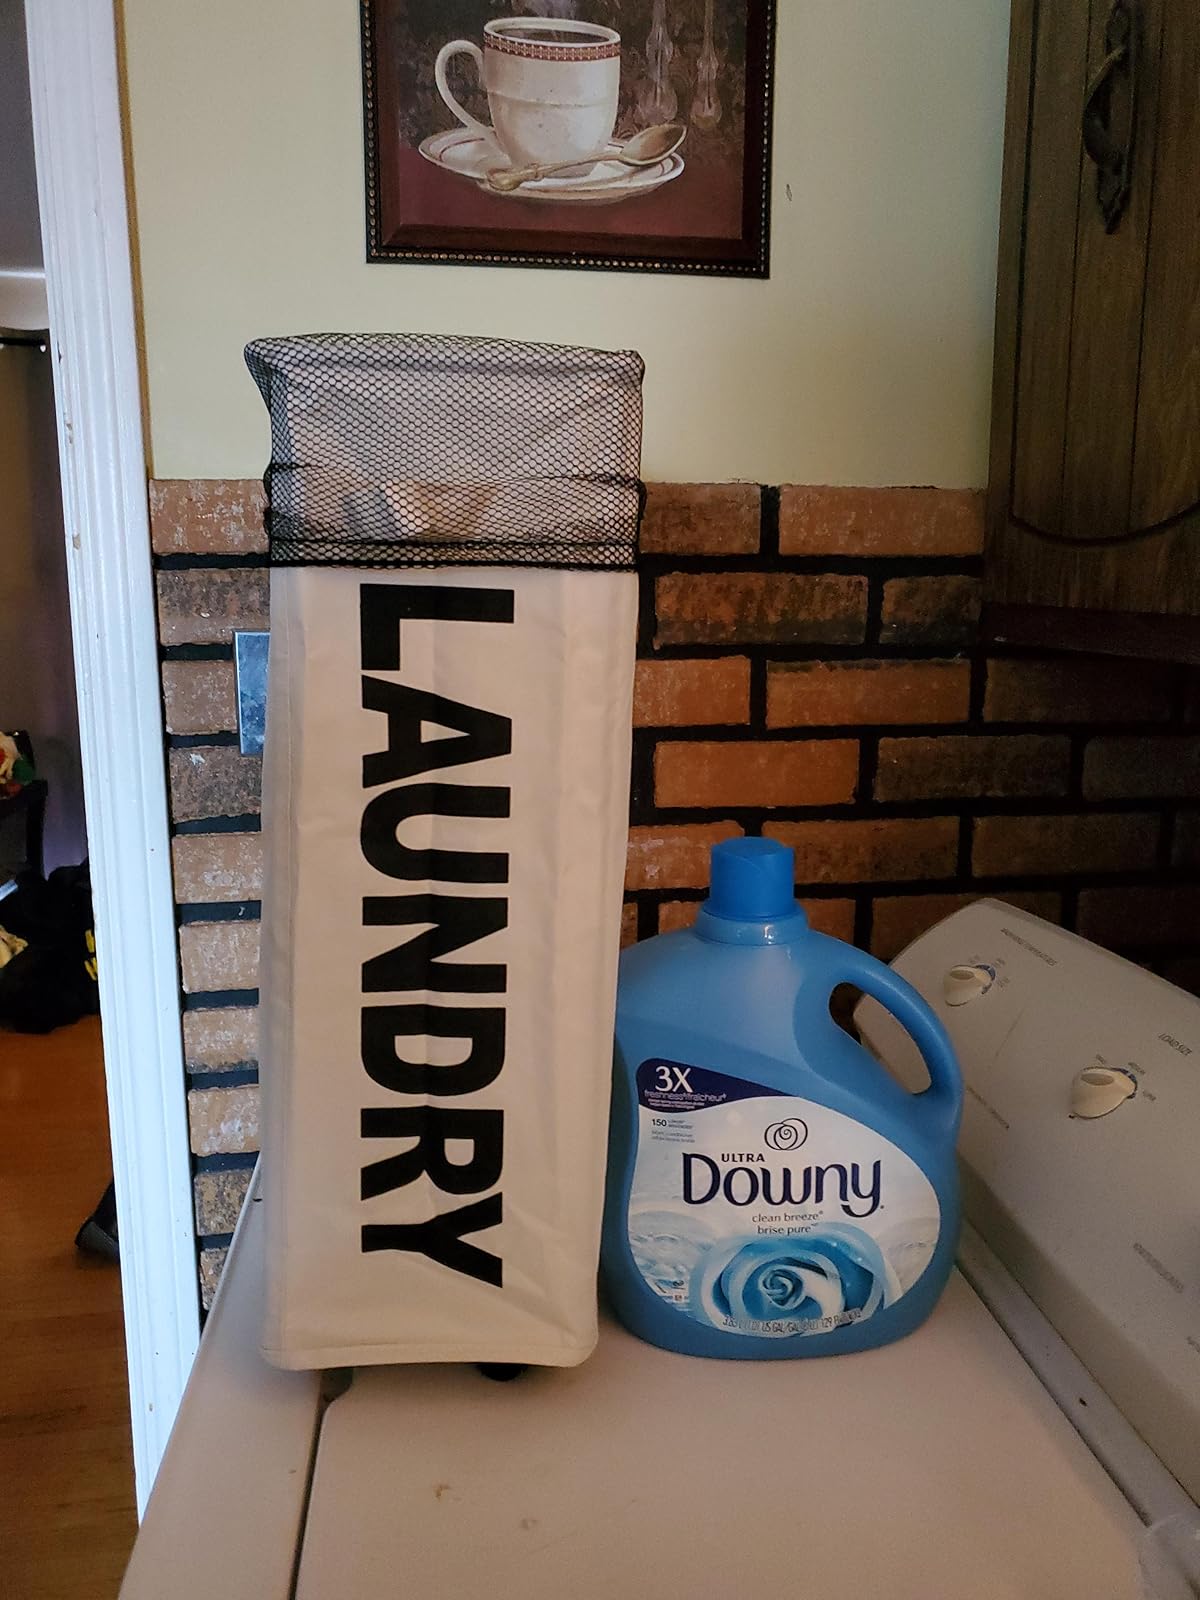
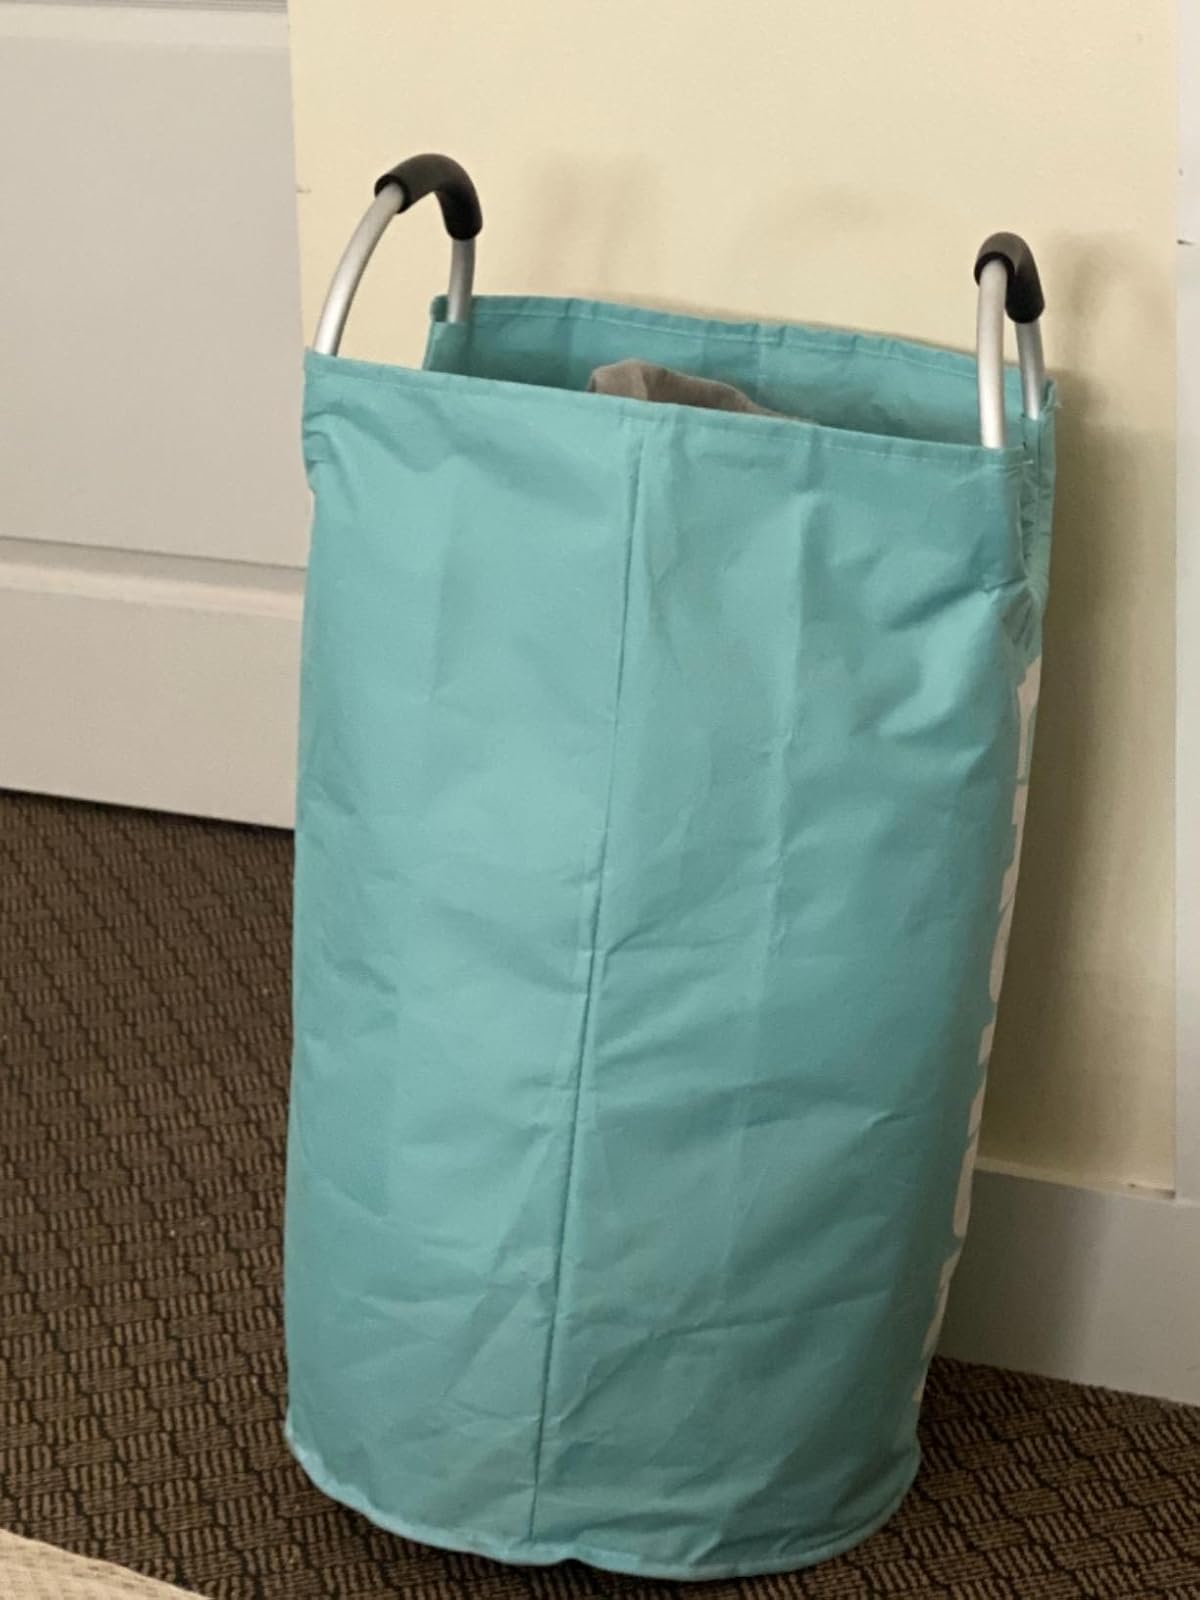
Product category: items_hamper
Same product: no